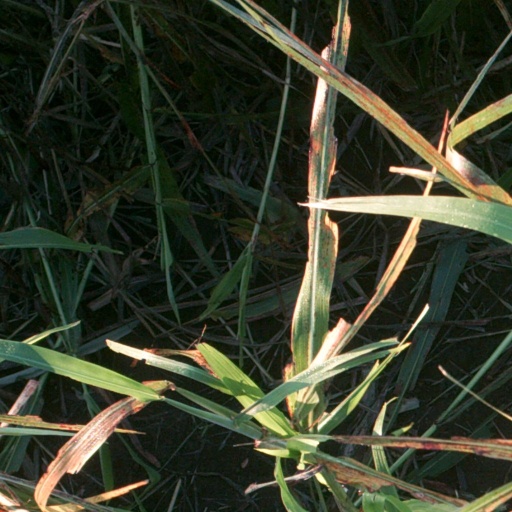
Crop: sorghum